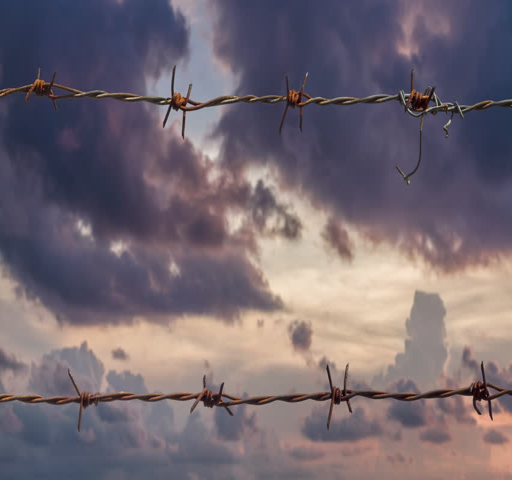
dangerous barbed wire in front of floating clouds .